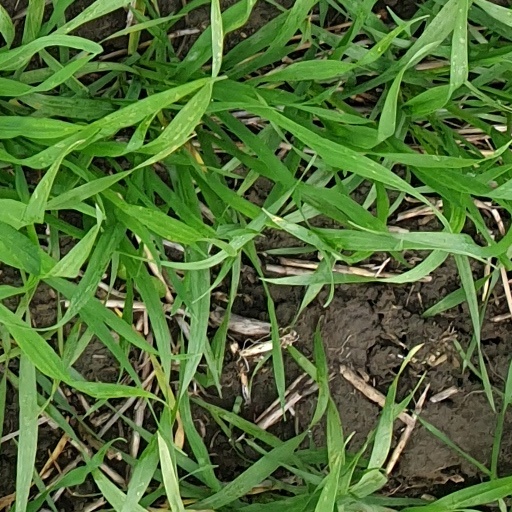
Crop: wheat